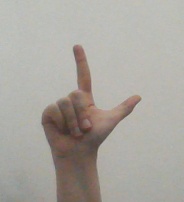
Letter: laam